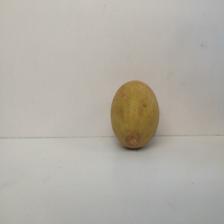
Size: Large